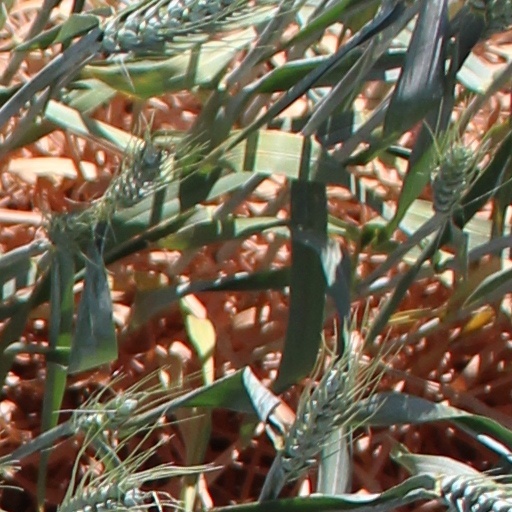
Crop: wheat